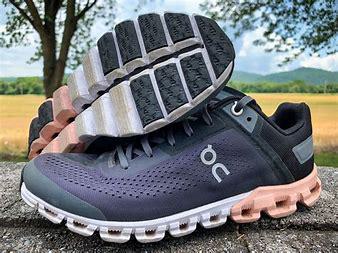
Brand: ON
Model: Cloud